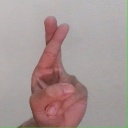
अक्षर: र